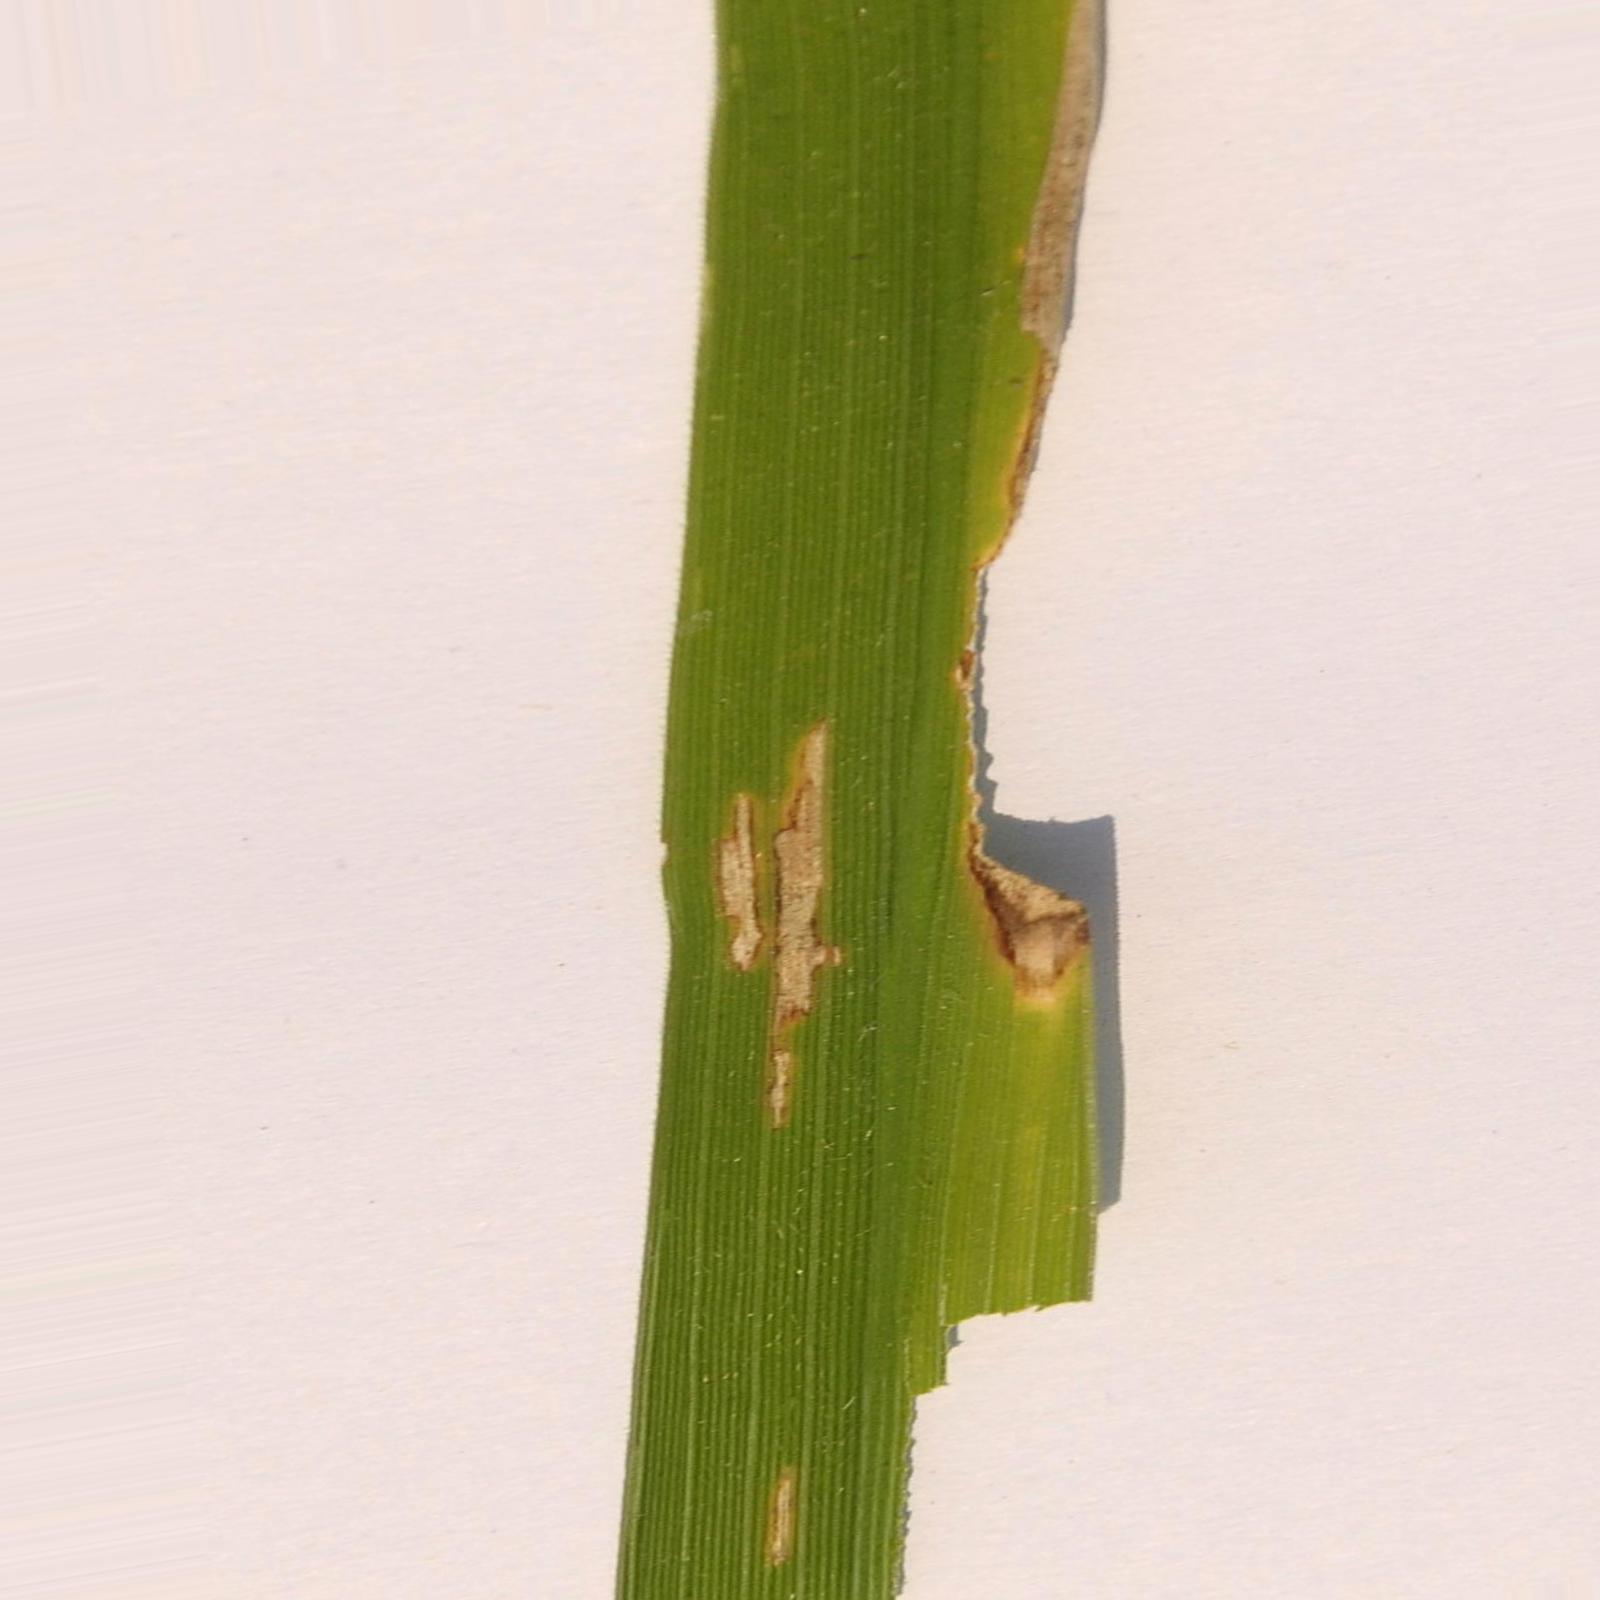
Nhãn: Bệnh Bạc lá (Bacterial leaf blight)